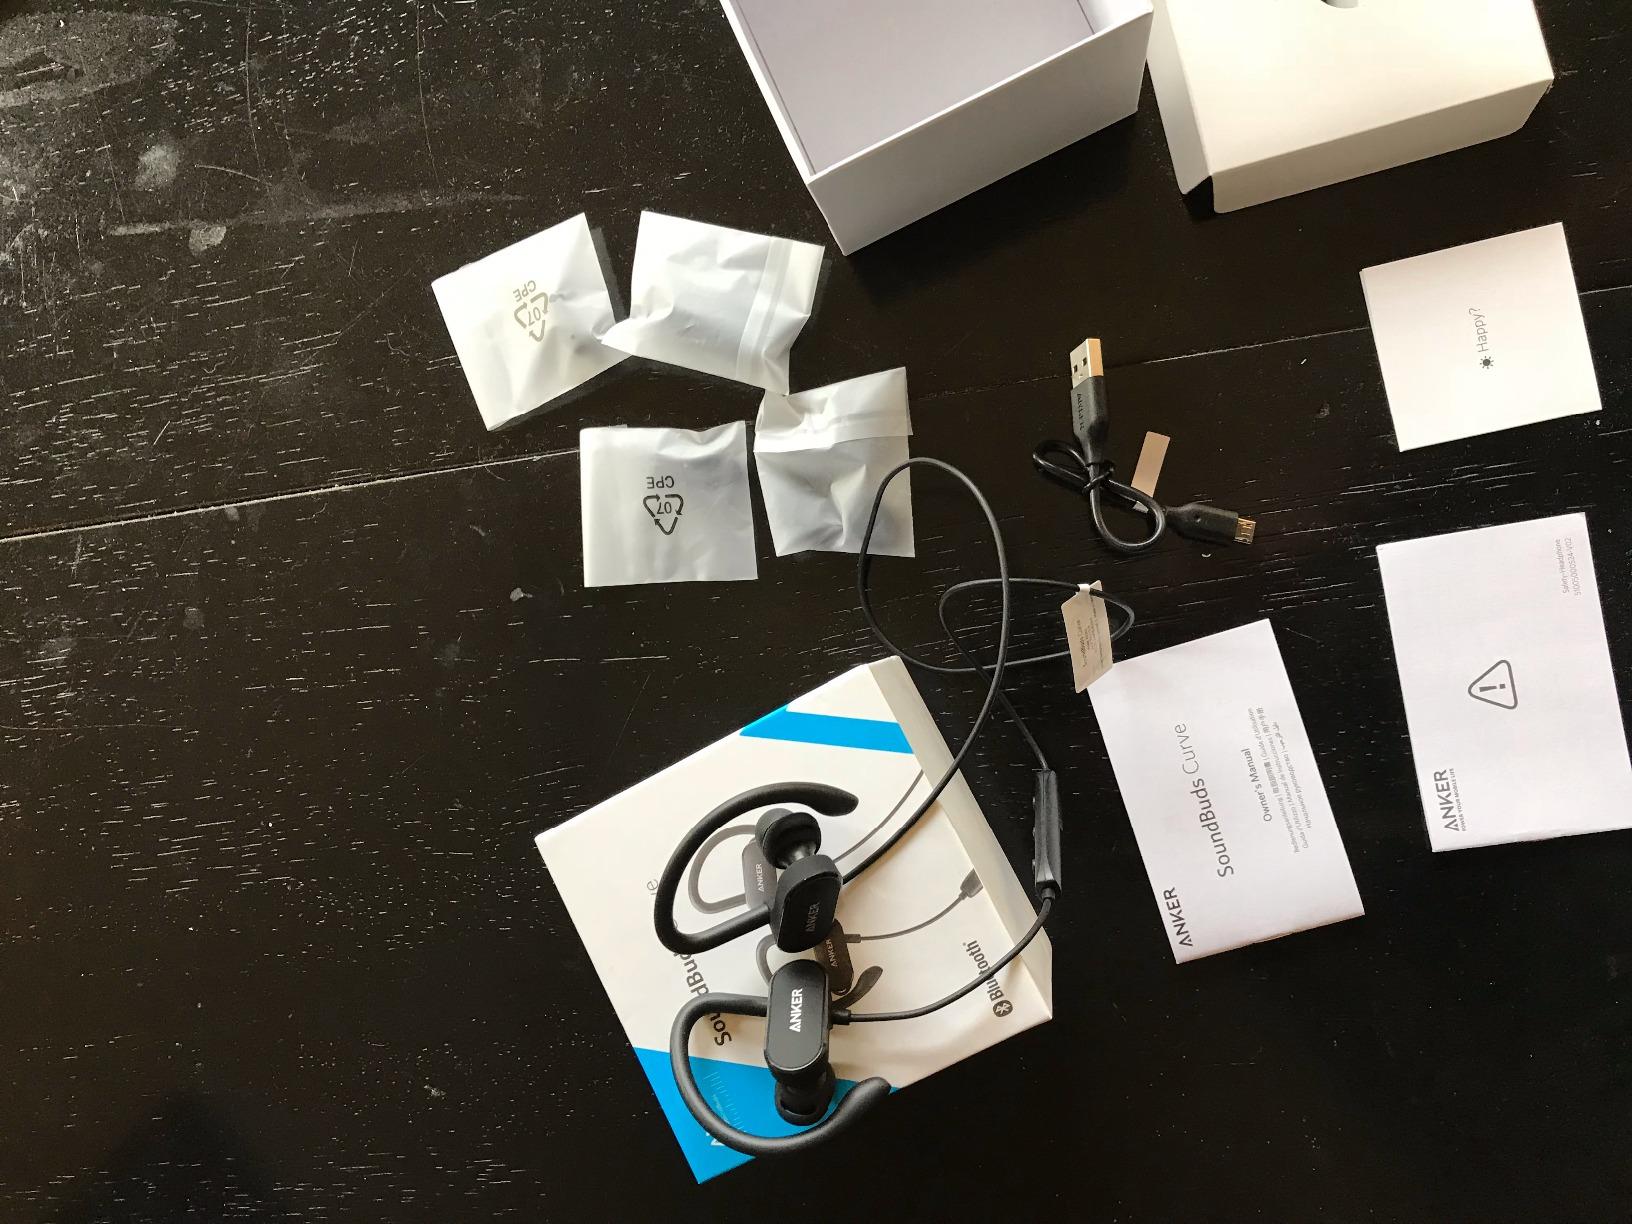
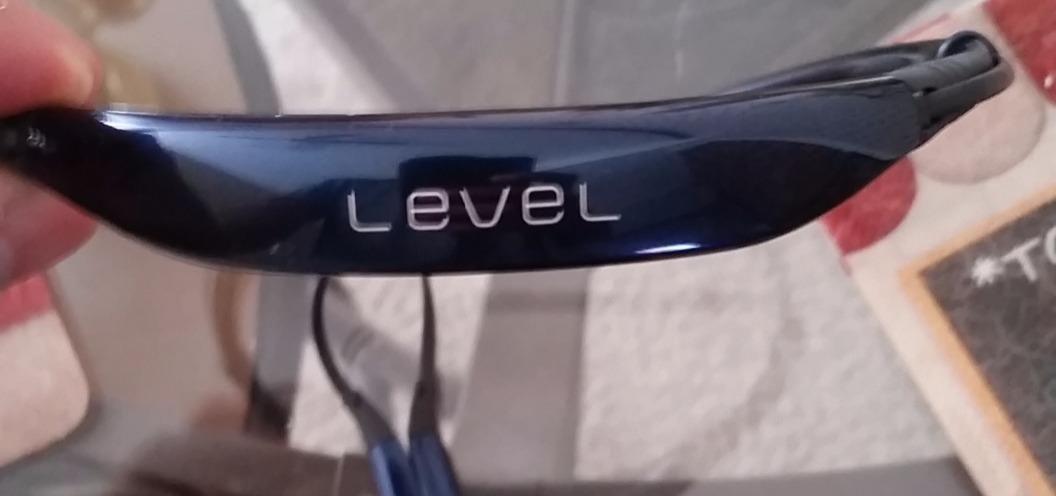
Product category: headphones
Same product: no